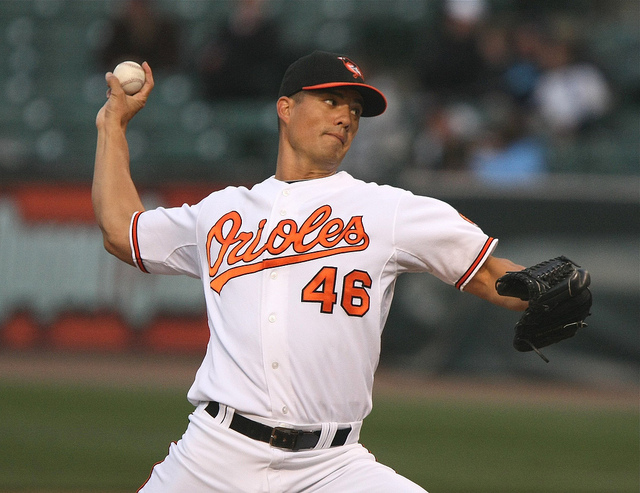
cầu thủ ném bóng đang thực hiện cú ném bóng trên sân